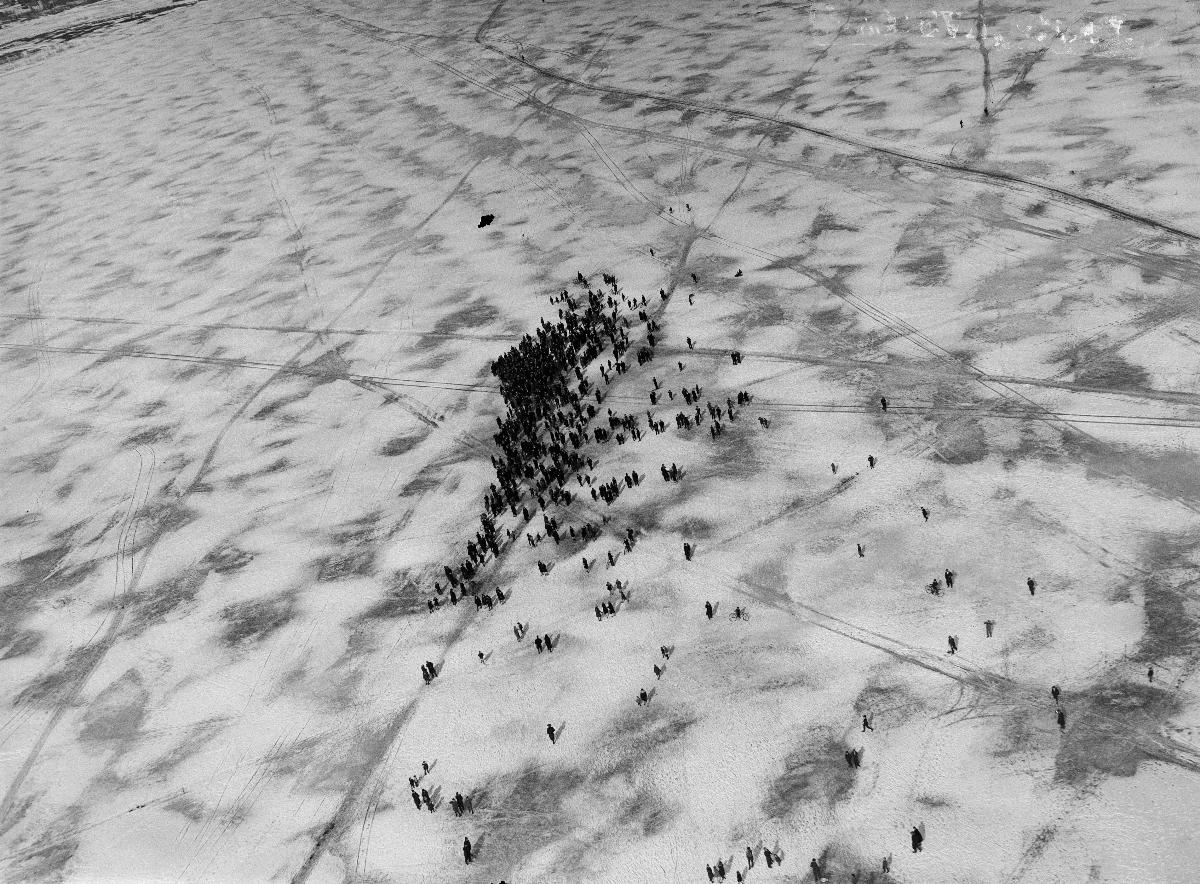
Yleisöä jäällä Oulun edustalla
Public on ice in front of Oulu
sisällön kuvaus: Yleisöä jäällä Oulun edustalla. content description: Public on ice in front of Oulu.
Vuosi: 1930
Paikka: Suomi, Pohjois-Pohjanmaa, Oulu
Aiheet: ilmakuvat; ihminen; jää; talvi; ulkokuva; aerial photographs; human being; ice; winter; flygbilder; människan; is; vinter